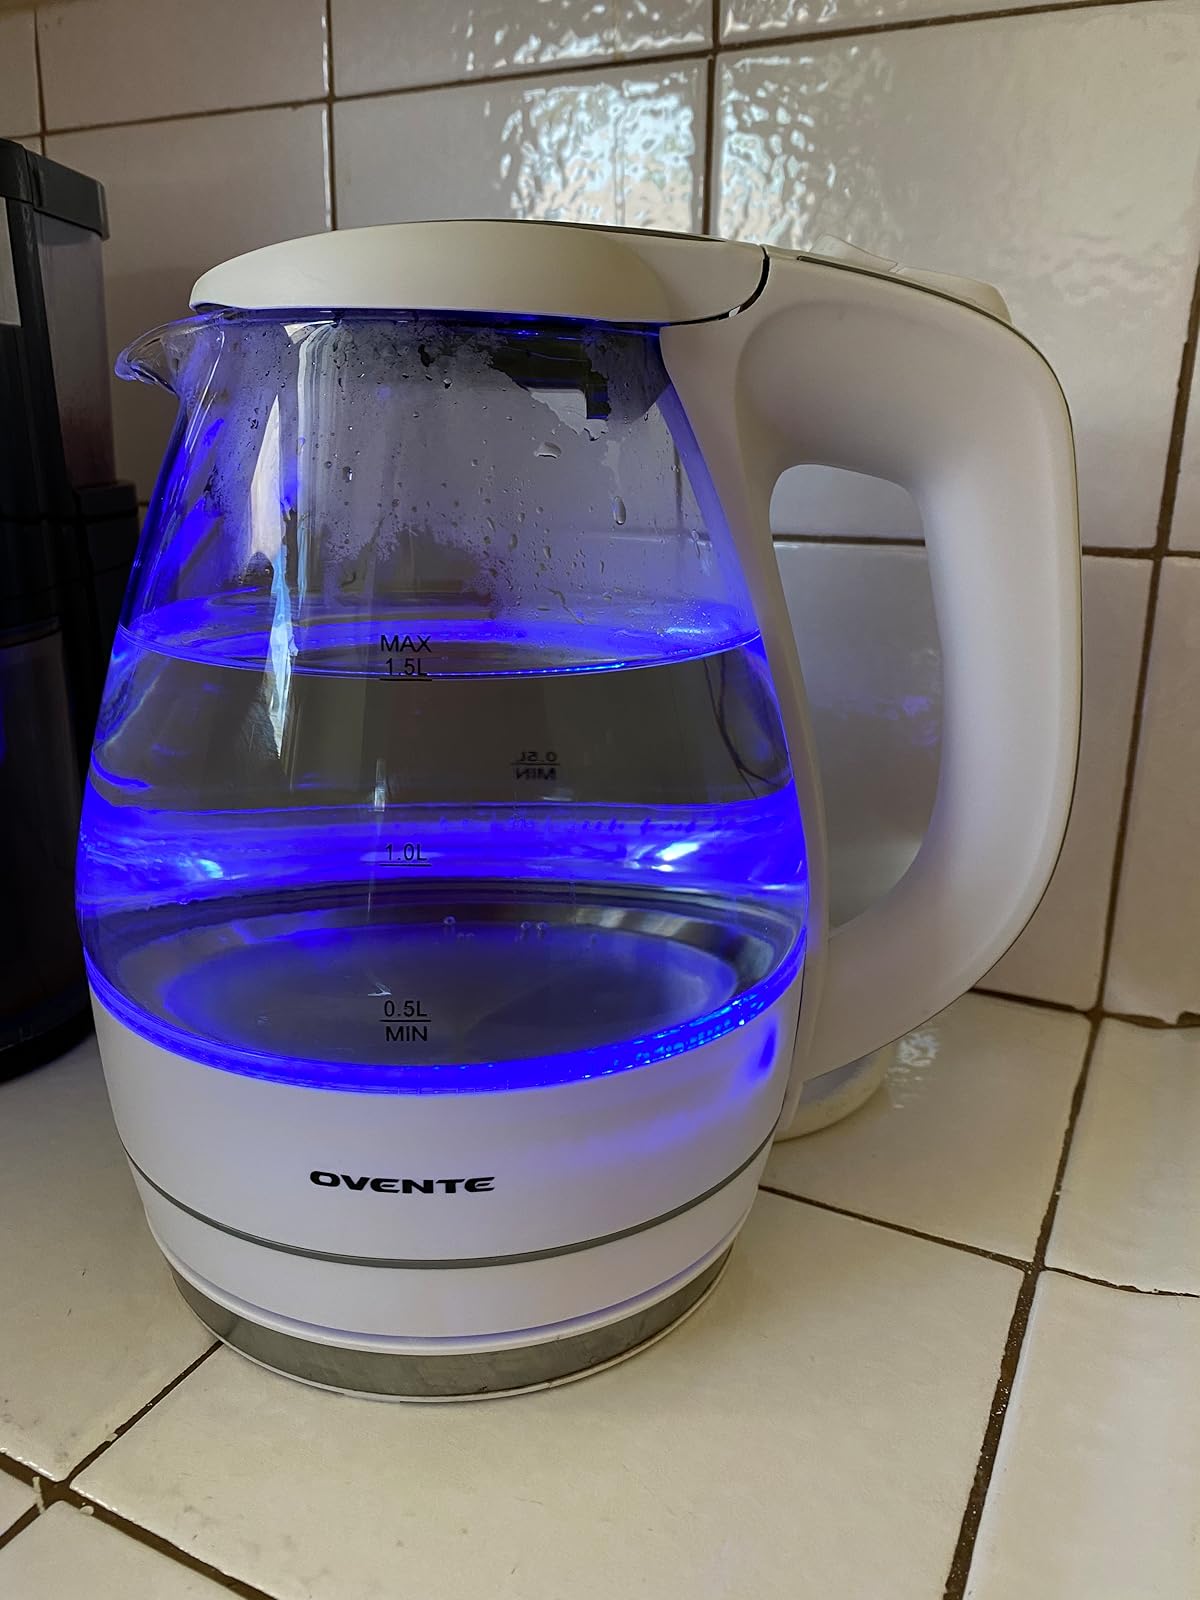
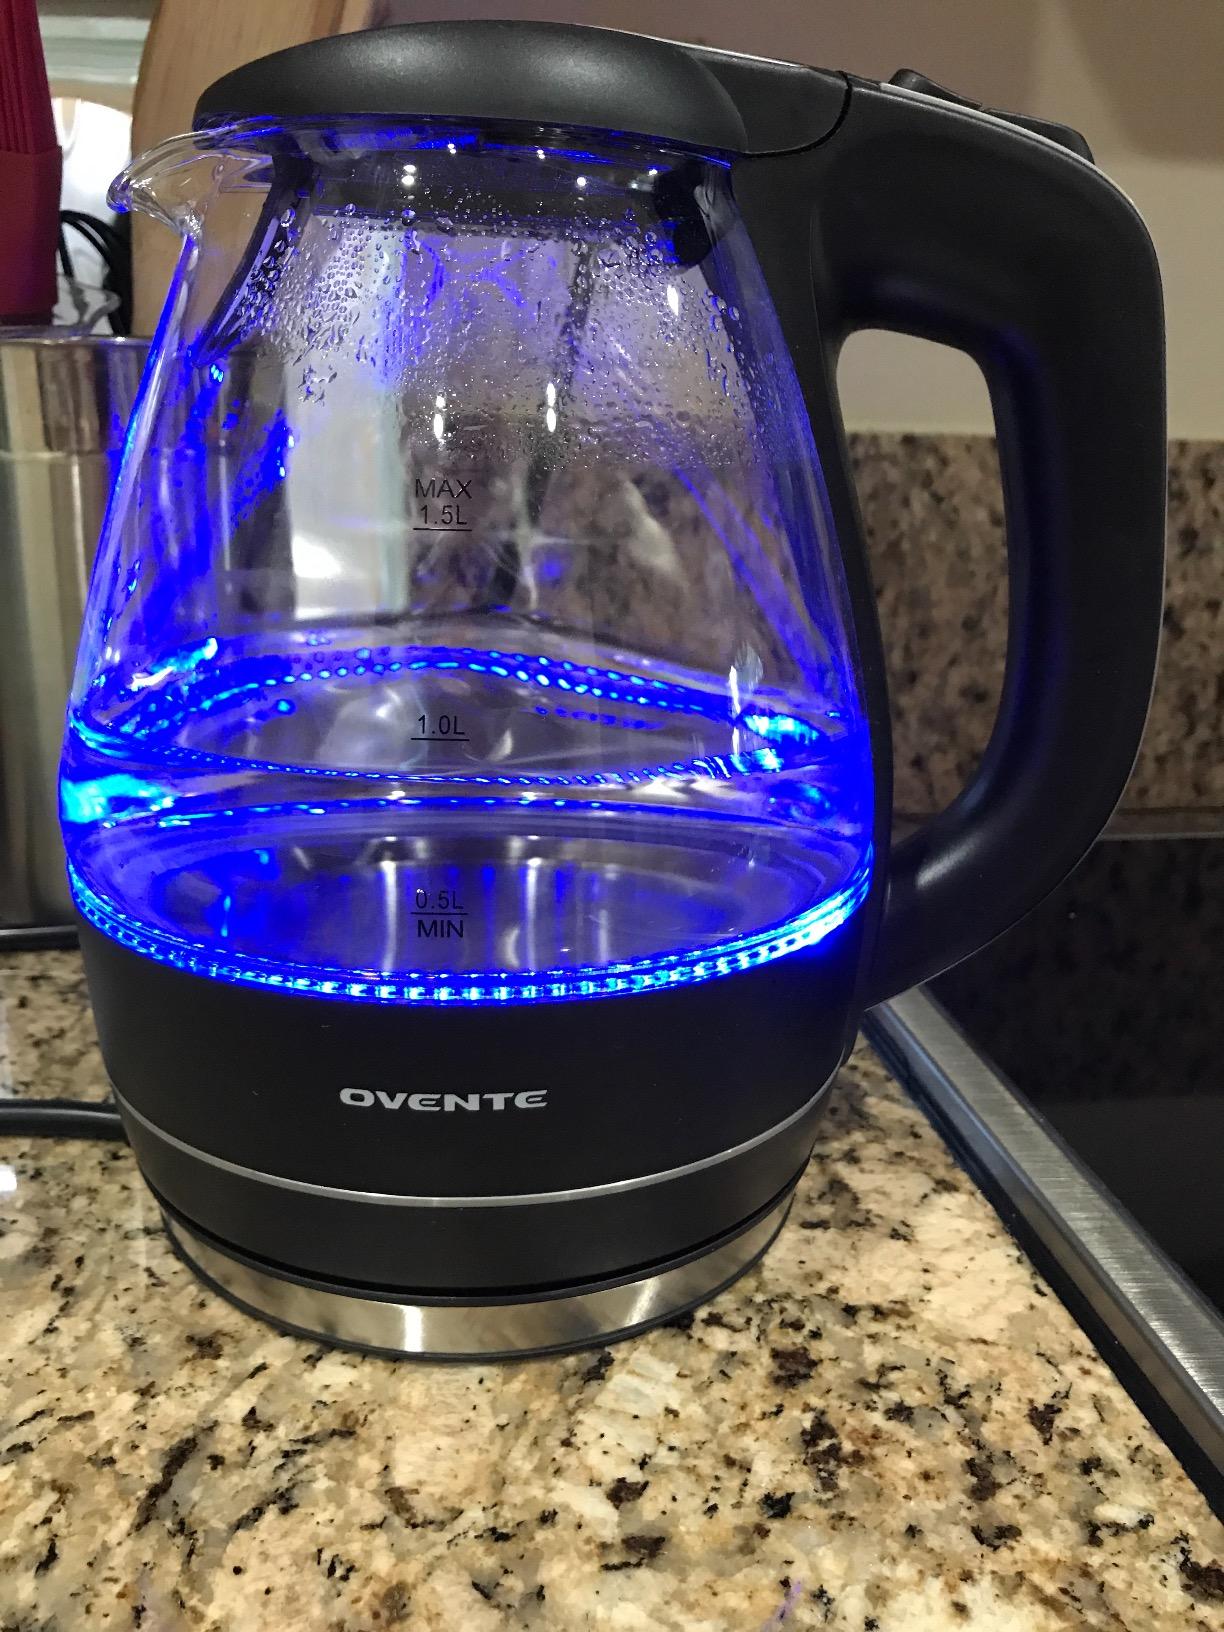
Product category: items_kettle
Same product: no